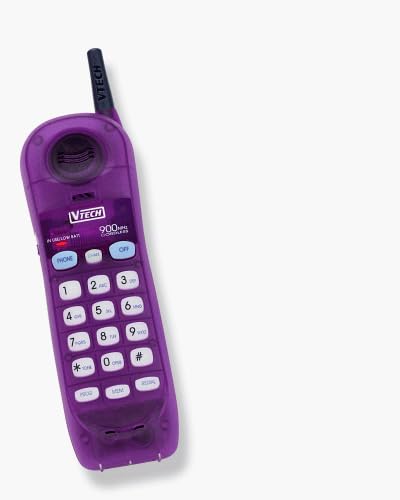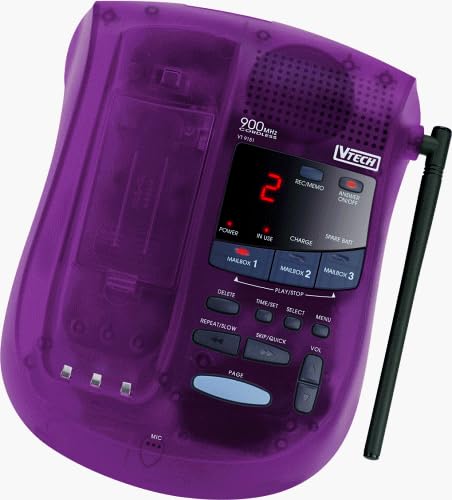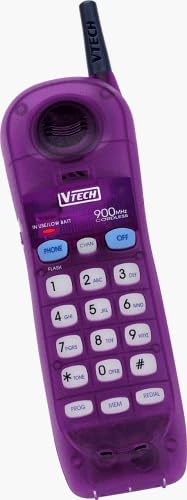
VTech 9151 Purple Jelly Bean Phone and Digital Answering Machine
Category: All Electronics
Amazon.com Loaded with both quality and features, the 9151 from VTech is a complete solution to your telecommunications needs. Perfect for multi-user households, the integrated digital answering machine provides 3 separate mailboxes and up to 15 minutes of recording time. The 9151 utilizes the 900 MHz analog frequency, which along with 30 auto-scan channels provides crisp, clear reception. Headset compatible for hands-free operation (a belt clip is provided), the 9151 is also wall-mountable, freeing up valuable desktop space. Any-key answer lets users pick up phone calls without having to fumble for the right button, while a 10 number speed dial feature lets users quickly dial the most frequently called numbers. A low battery indicator lets you know when the phone needs to recharge, while the page feature makes tracking down the handset easy and painless. VTech also provides a one-year parts and labor warranty.
Features: 900 MHz analog operation | Digital answering system with 3 mailboxes | Voice-guided menus for operation and setup | 10-number speed-dial memory | Page/handset locator and spare battery charger